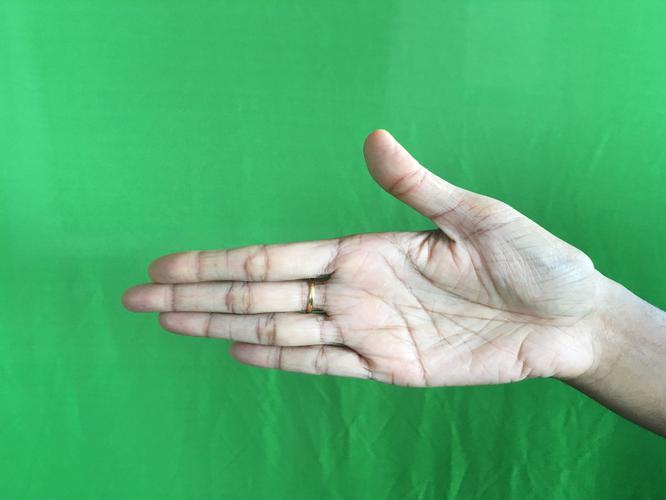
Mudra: Ardhachandran
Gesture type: single_hand